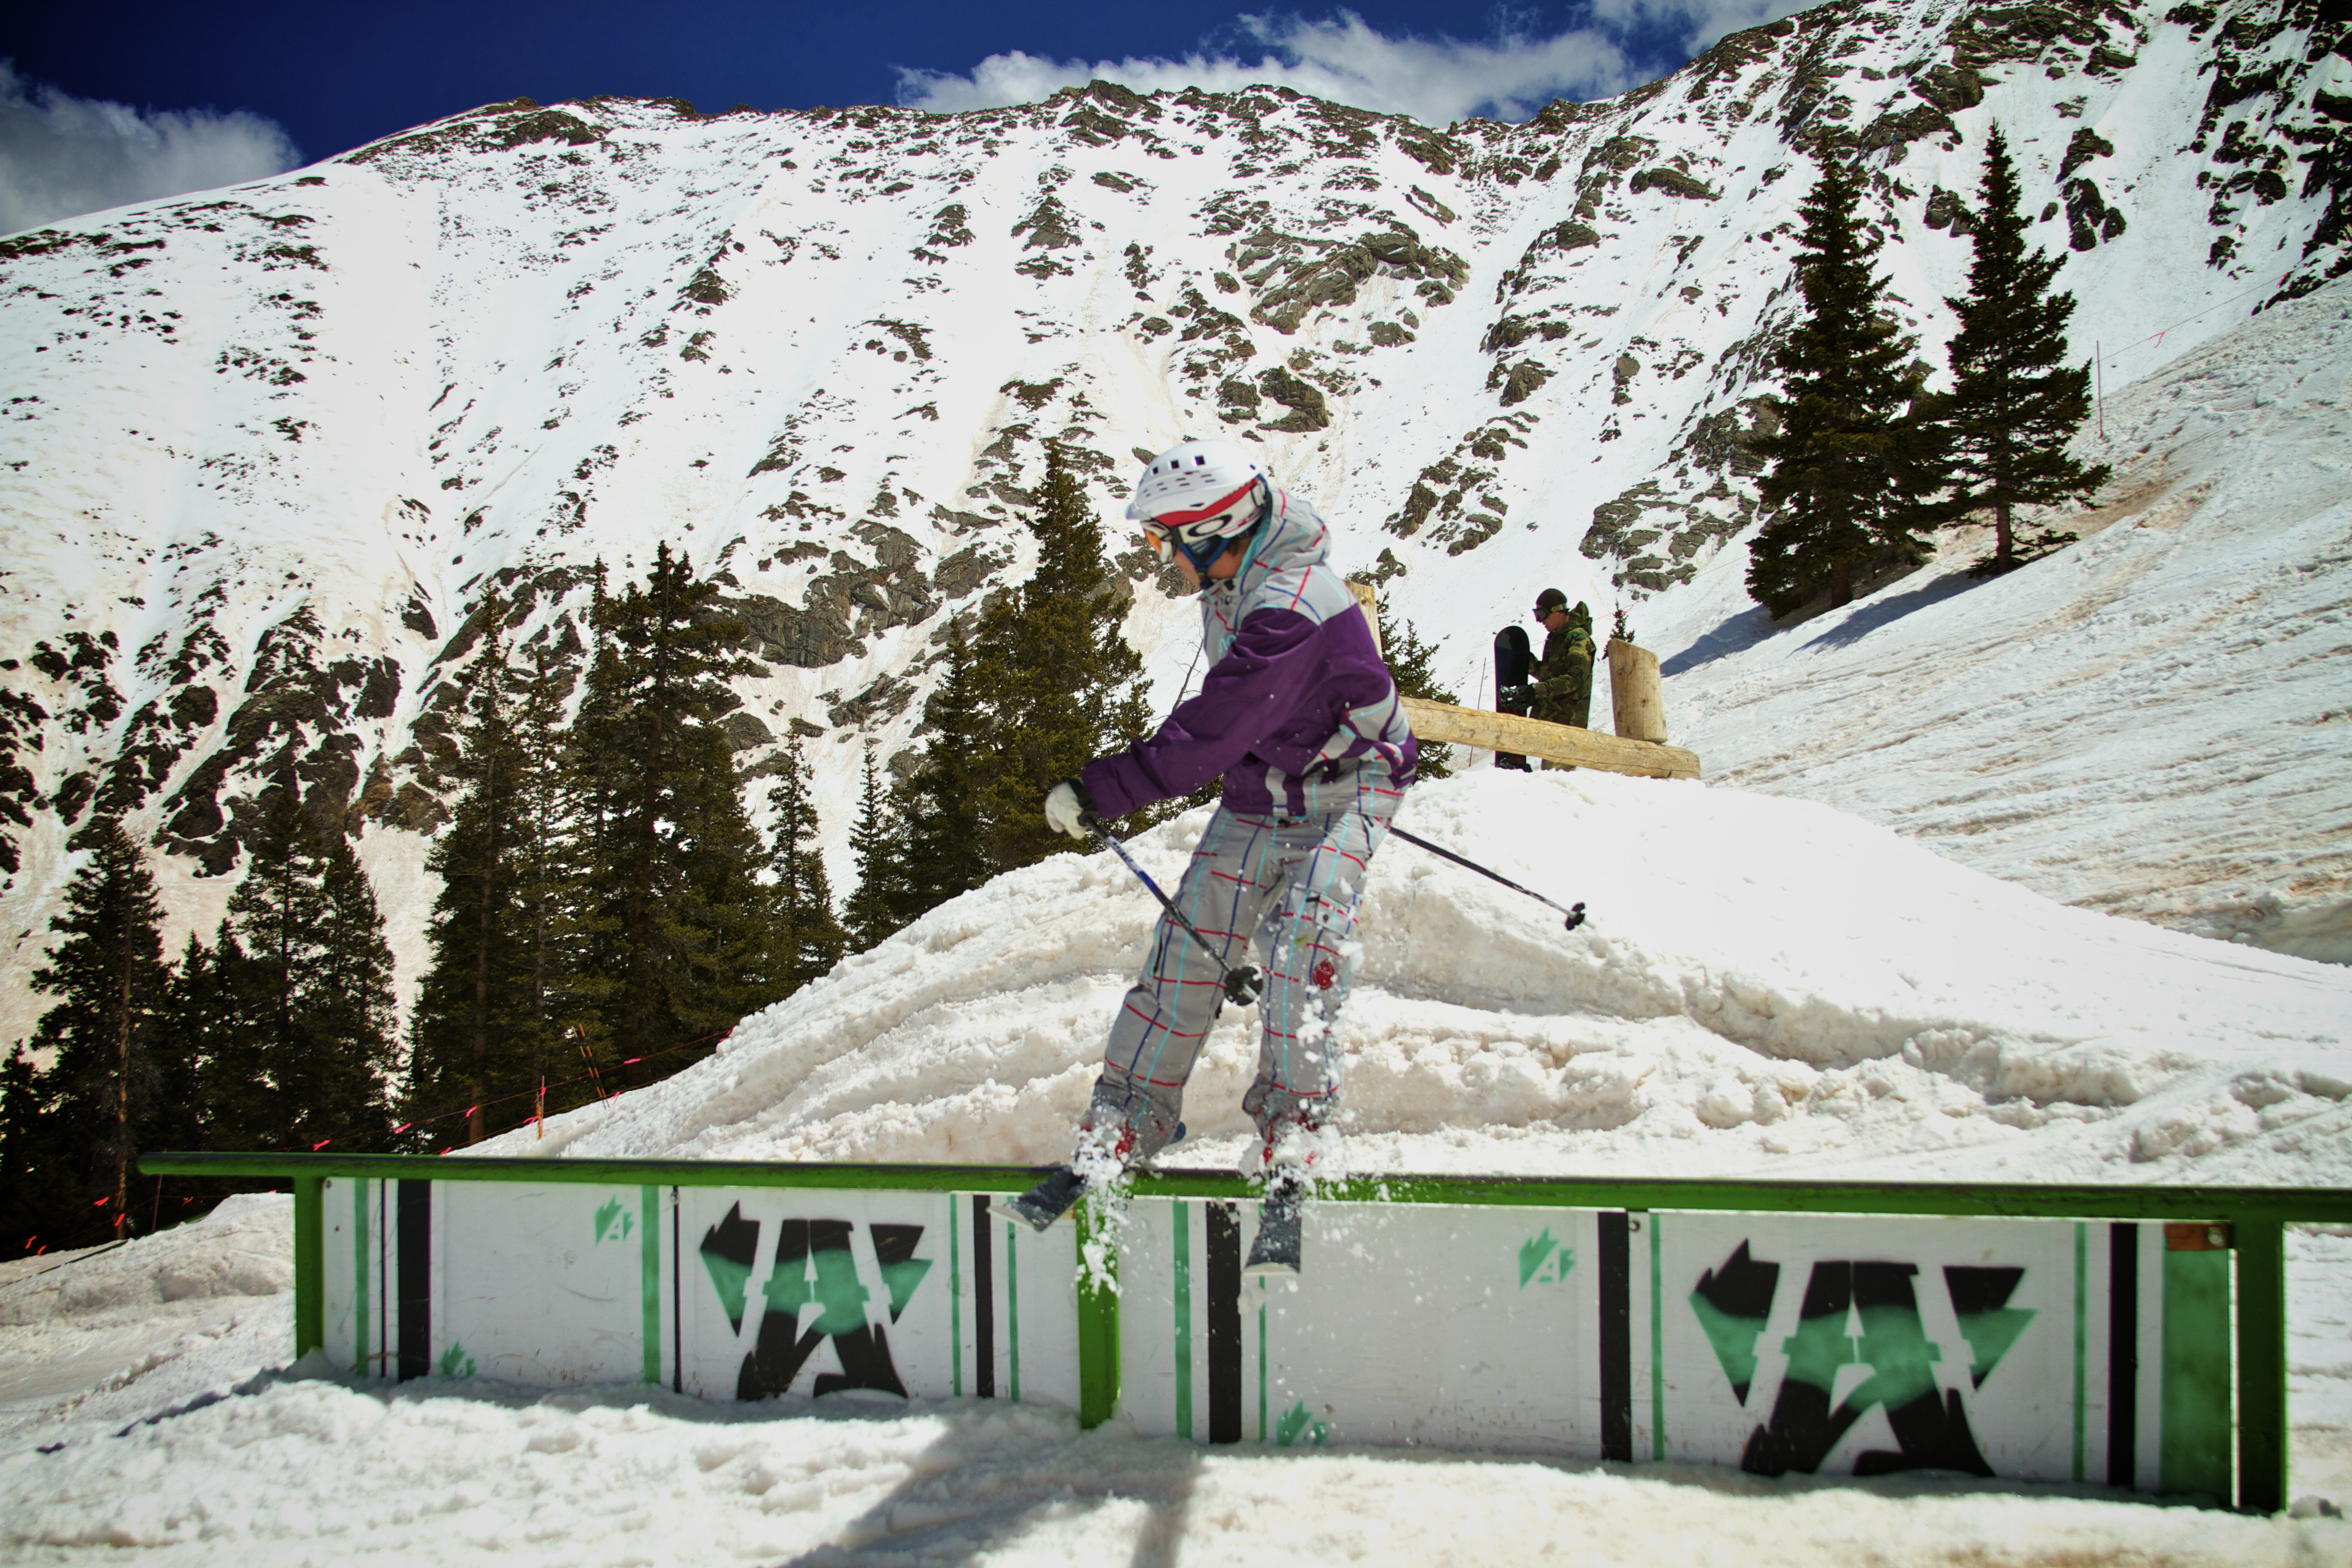
snow, winter, rail, action, canon, park, snowboard, extreme sport, skiing, season, sports equipment, winter sport, colorado, sports, cool, mountains, downhill, ski, vignette, canon7d, snowboarding, 7d, rockymountains, piste, freeride, summitcounty, newschool, continentaldivide, arapahoebasin, nordic skiing, ski equipment, alpine skiing